Mondeval, Leura

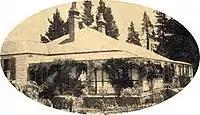
Mondevel in 1933 when it was a Girls Home

Lewis James Davies (1862-1936) was a partner in the firm Davies and Fehon who imported cars. He was very wealthy and it was mentioned in the newspaper that “all that money could buy went to beautify the house.” He was born in 1862 in Liverpool, England. His father Lewis Davies (1833-1920) was a wealthy shipowner. In 1906 he married Linda Sparke (1885-1971) who was the daughter of Edward Joseph Sparke. The couple had three children and for many years they enjoyed holidays in their mountain home. In 1924 they decided to live solely in Sydney and they generously gave the property to the Anglican Church who used the house as a home for orphaned and homeless girls. The Quipolli Girls Home operated from 1924 until 1936. The first Maton was Miss Amy Adeline Mann (1862-1929). She ran the home with Violet Eileen Clinch (1885-1967) who was the Sister at the time. When Amy left several years later Violet took over as Matron until its closure in 1936.